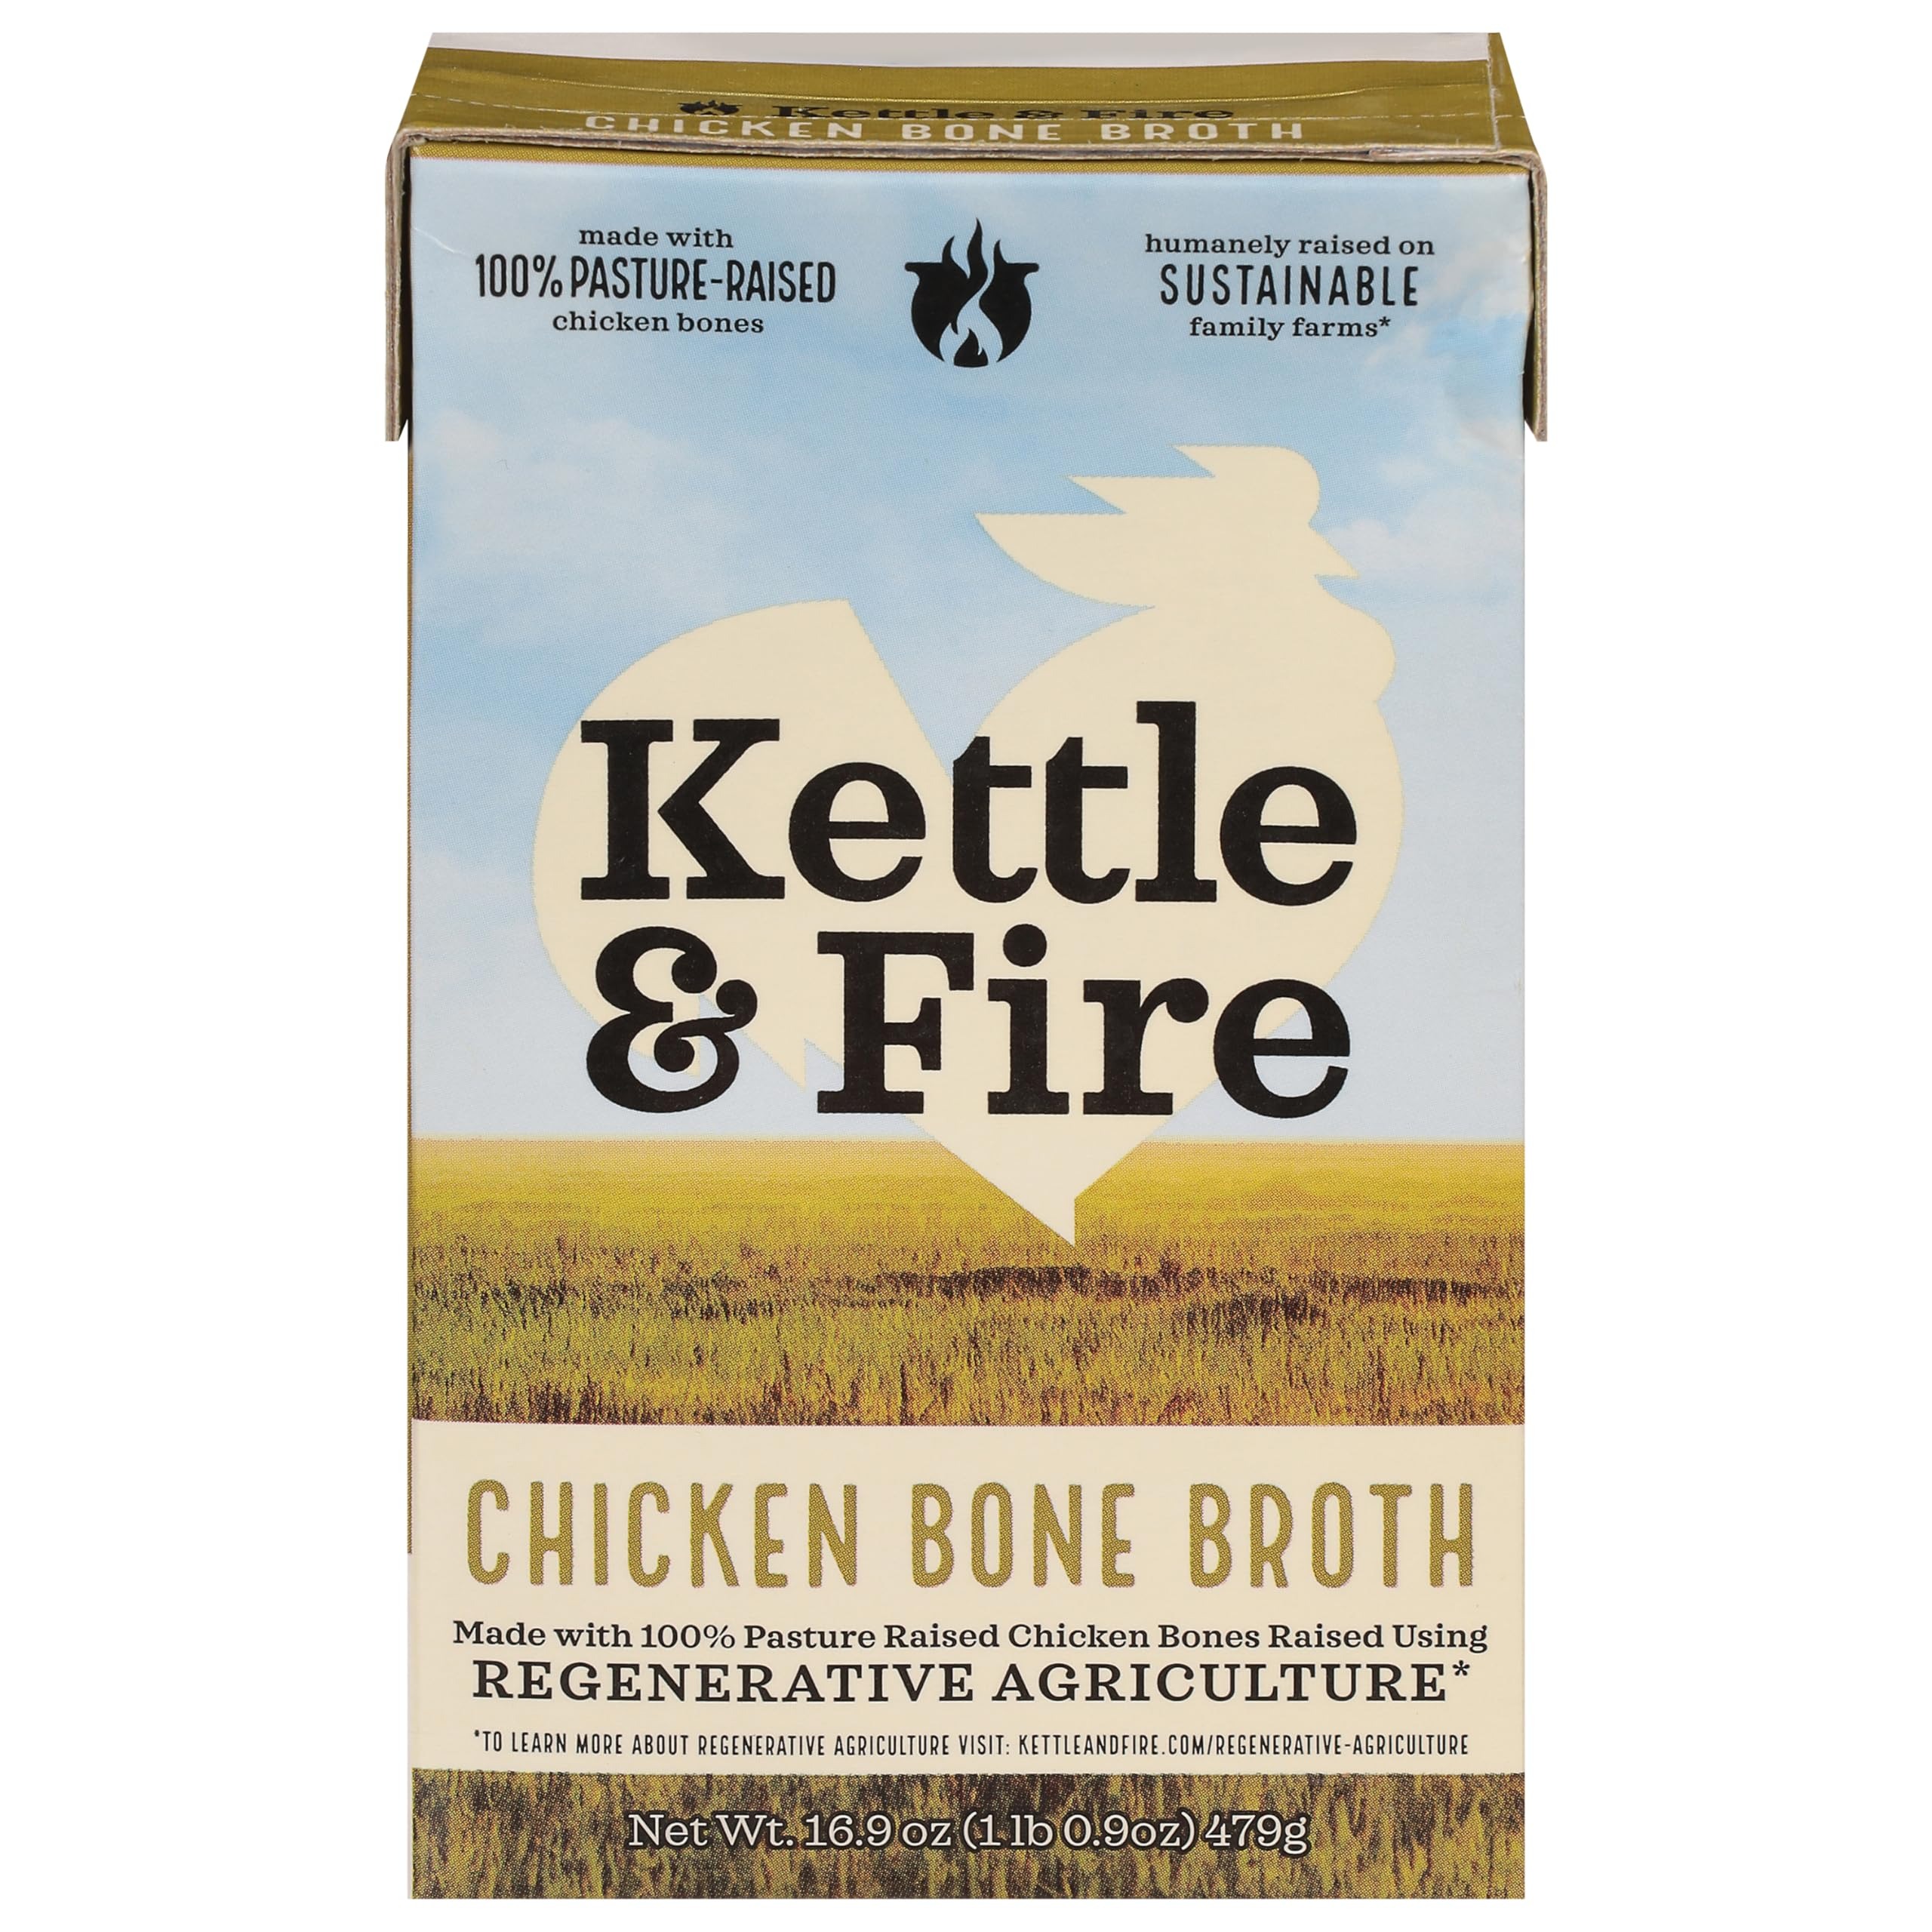
Item Name: Kettle & Fire Regenerative Agriculture Chicken Bone Broth, 16.9 OZ
Bullet Point: …...
Value: 16.9
Unit: Ounce

Price: 9.49